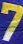
Number: 7